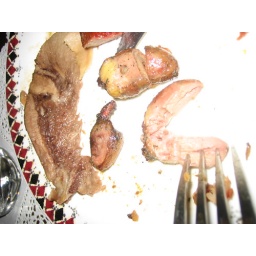
some chicken hearts and cow tongue, you can see the arteries in the top of the heart